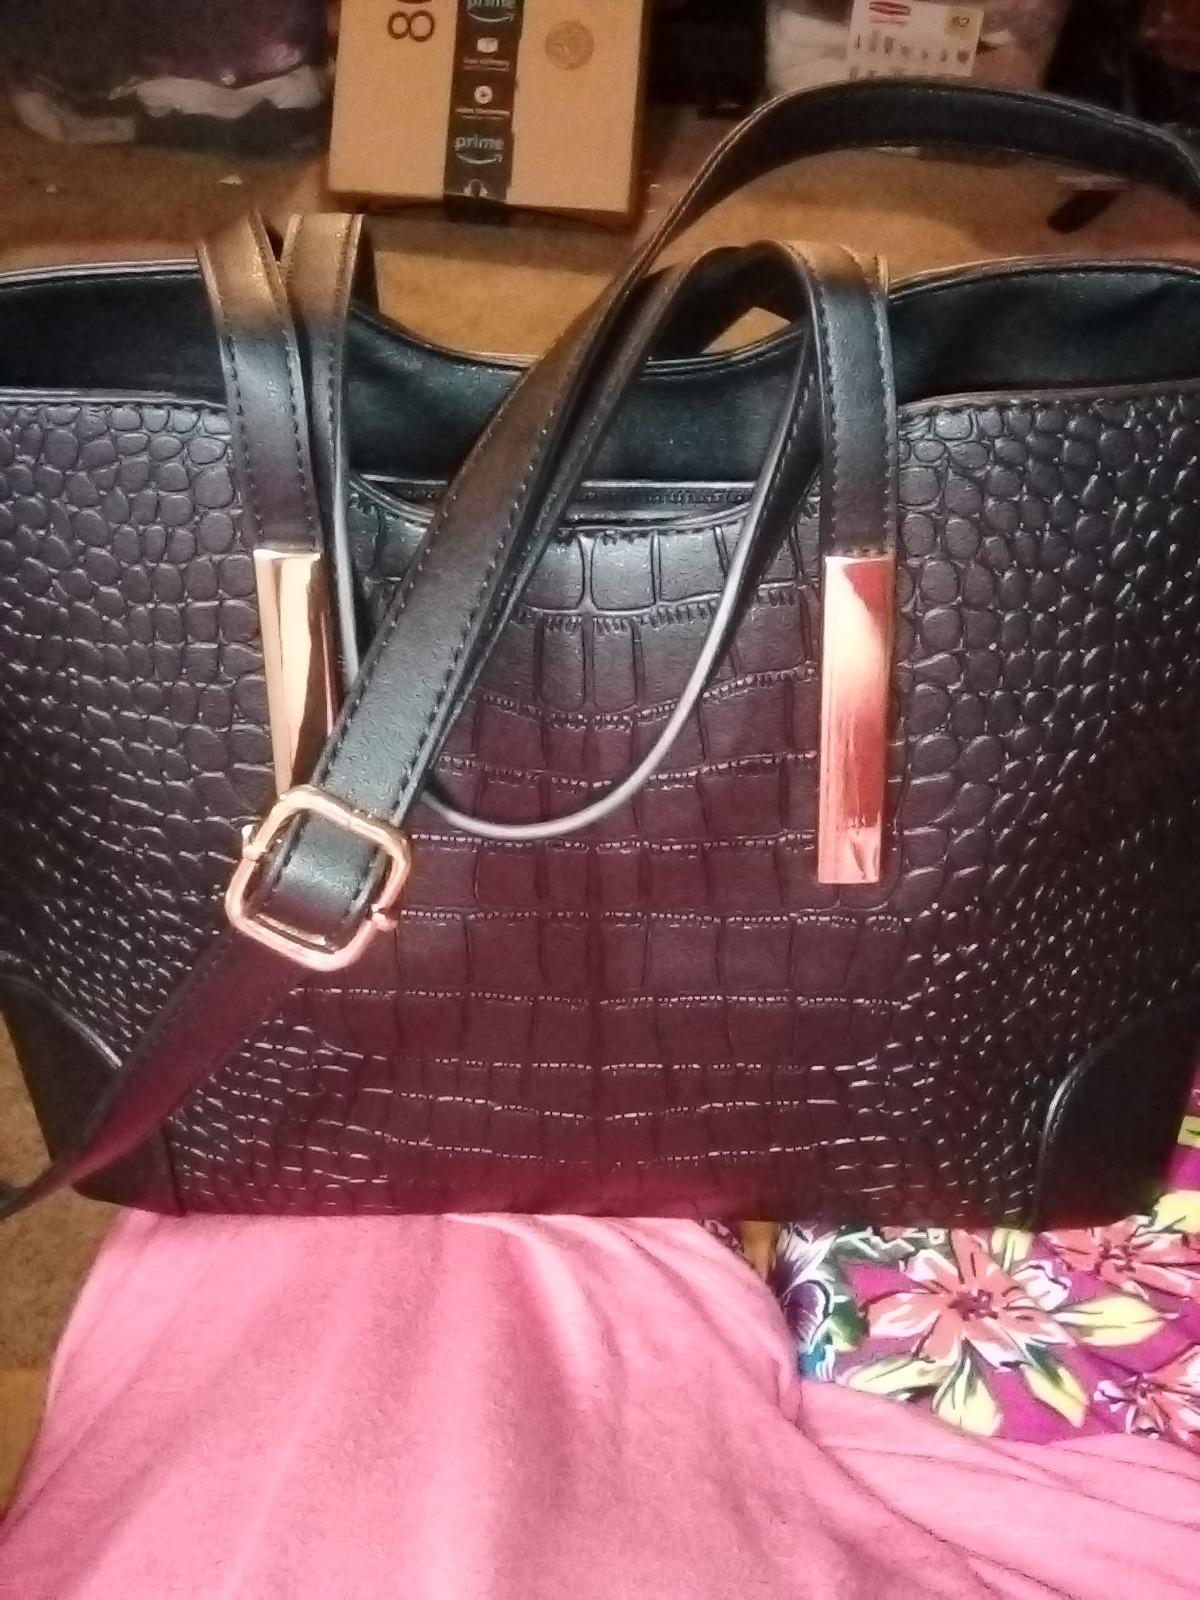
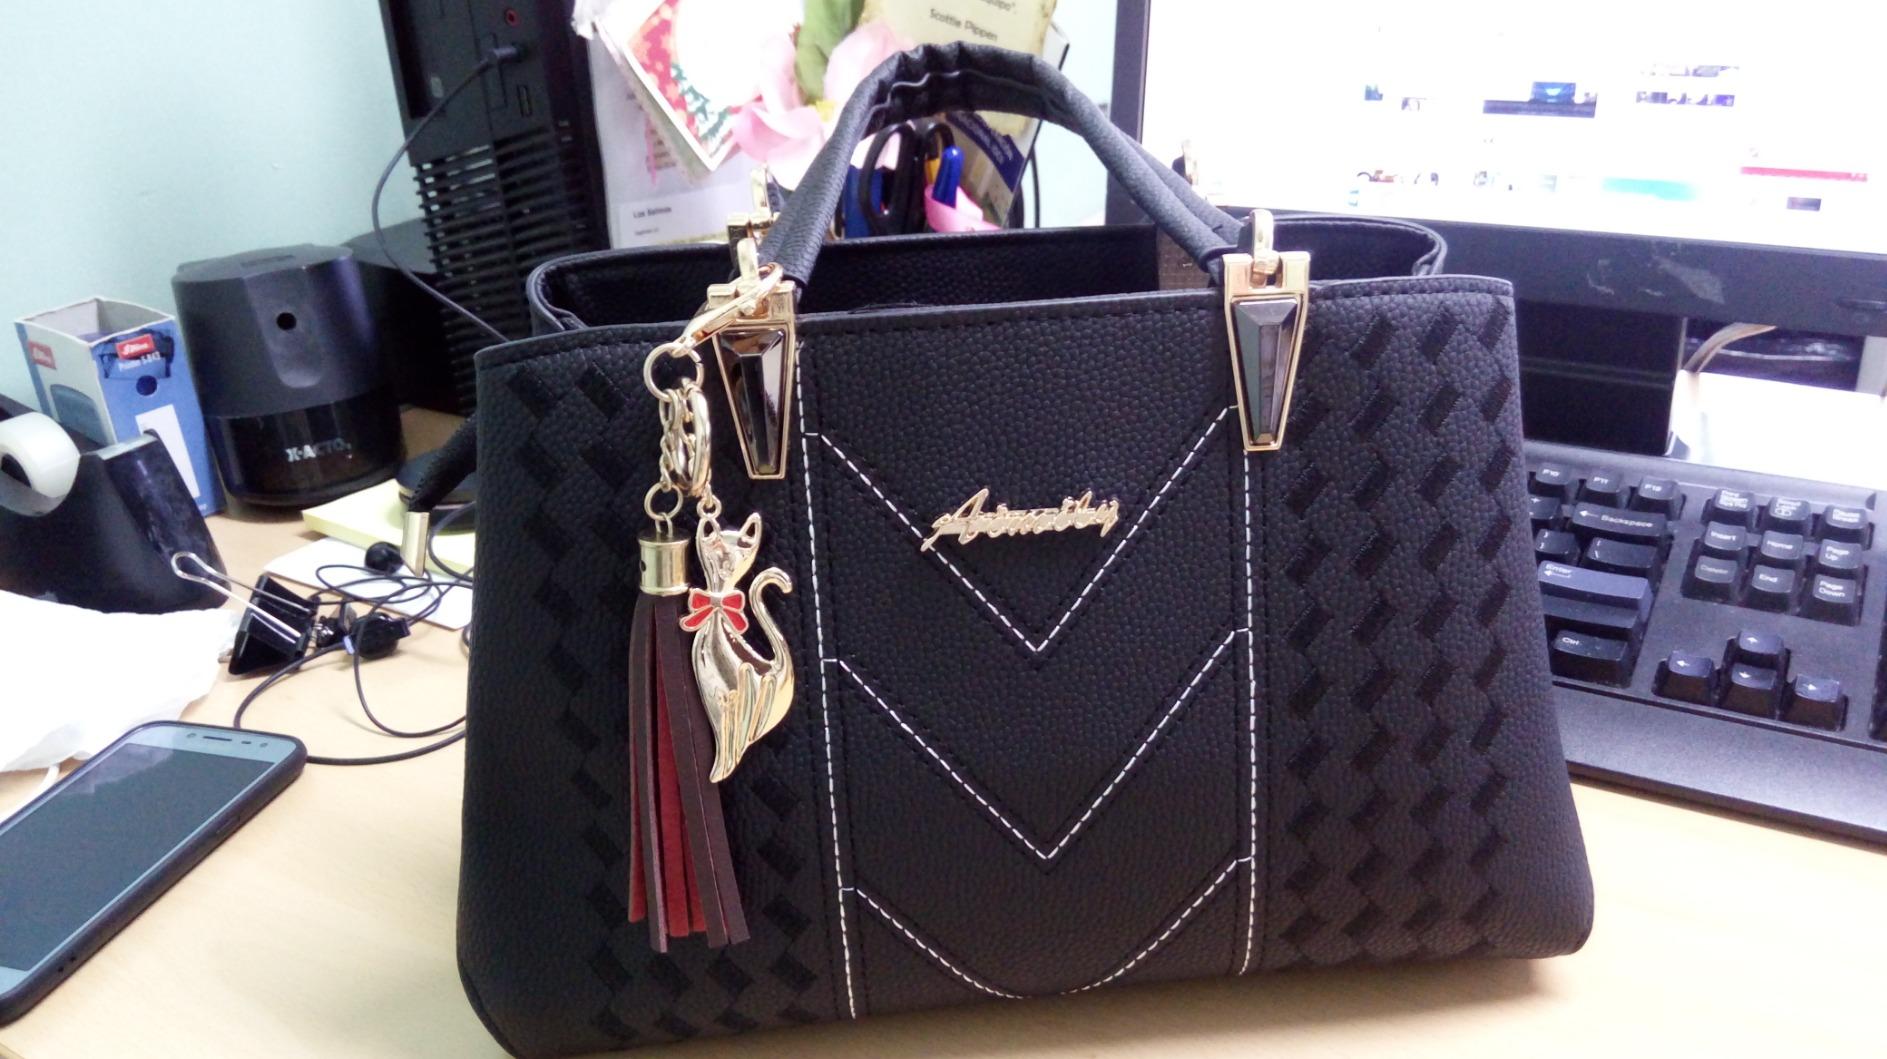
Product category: accessories_handbag
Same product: no